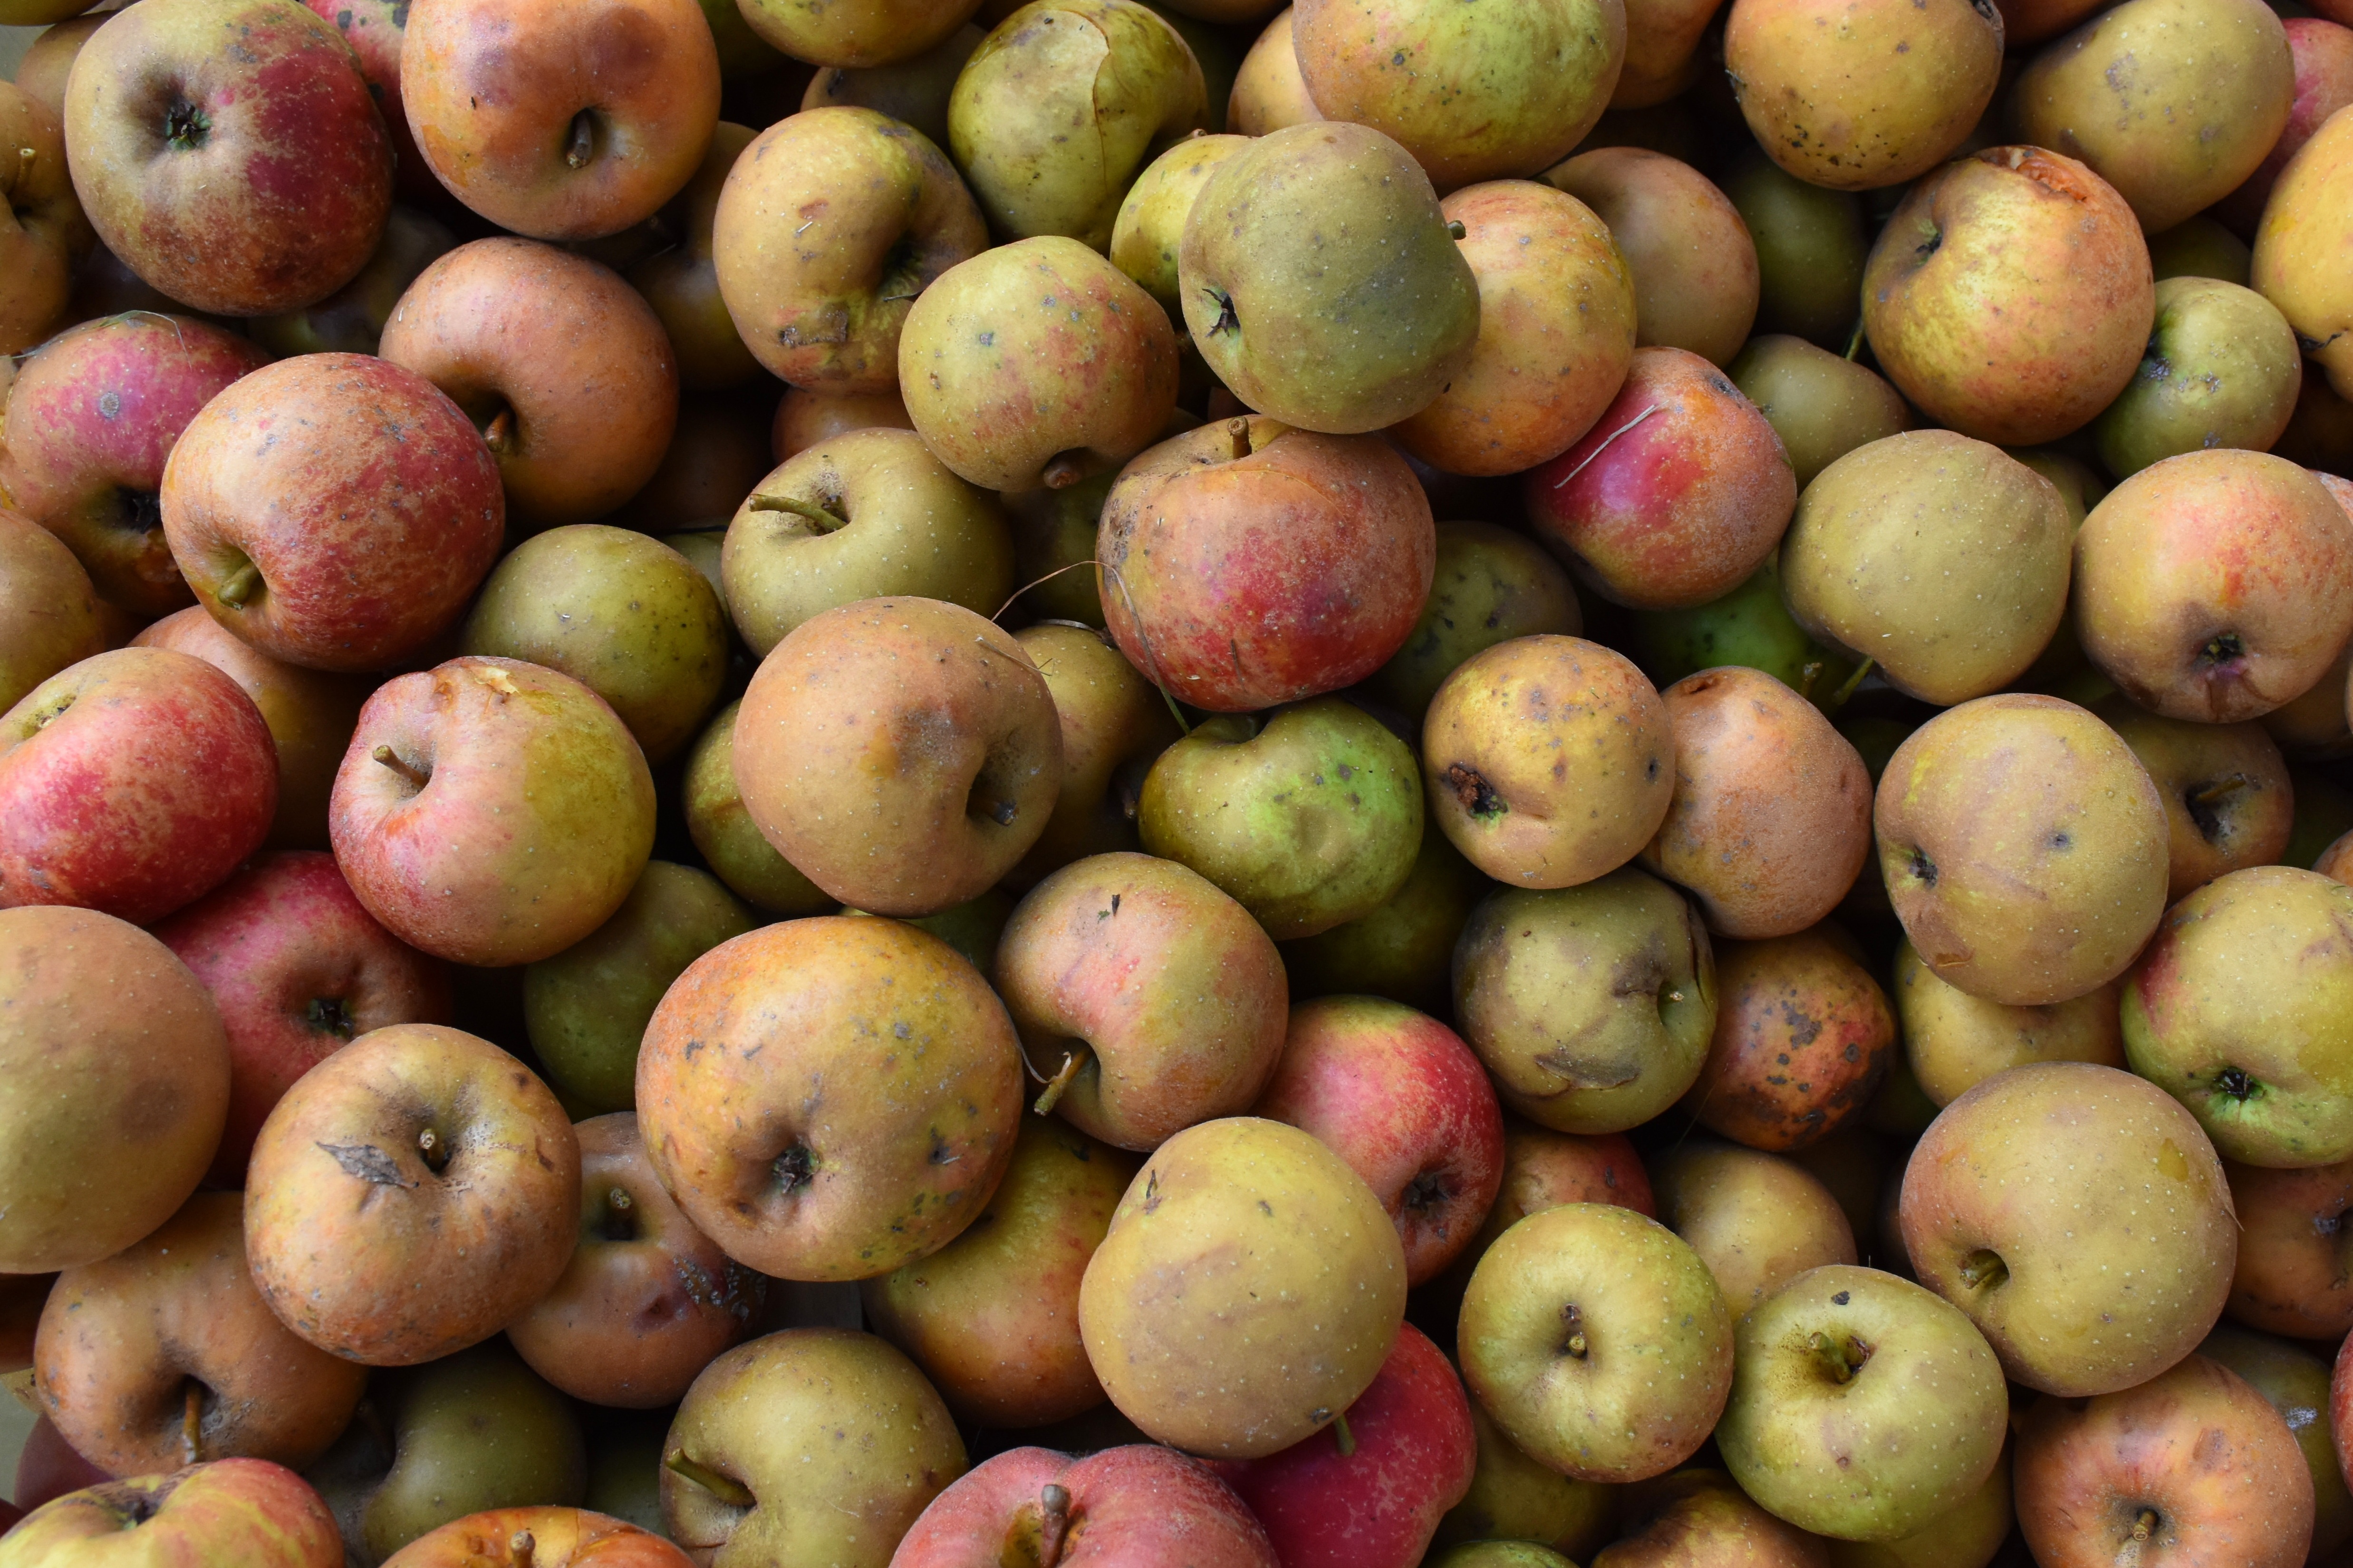
apple, plant, fruit, food, harvest, produce, fruits, apples, autumn fruit, flowering plant, rose family, land plant, langsat, camu camu